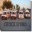
Label: ambulance